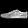
Label: Sneaker